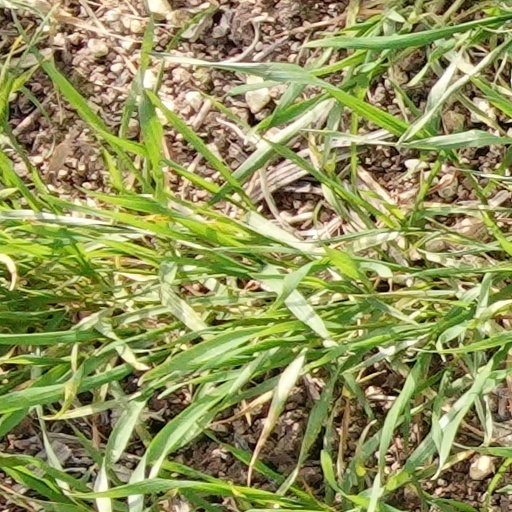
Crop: wheat